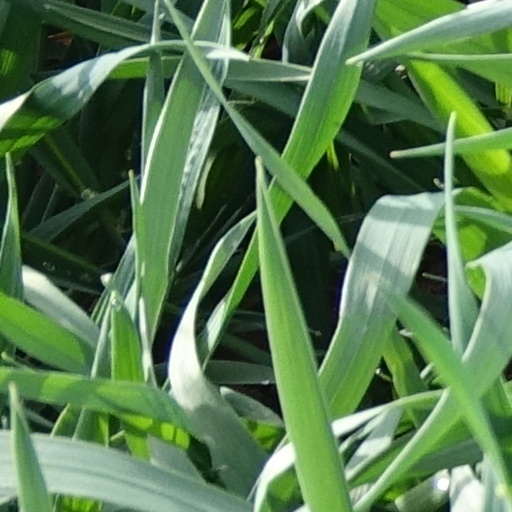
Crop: wheat